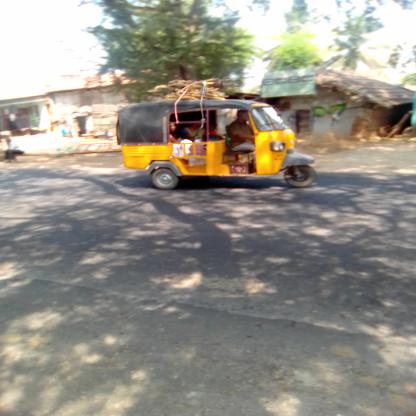
Vehicle type: Auto Rickshaws